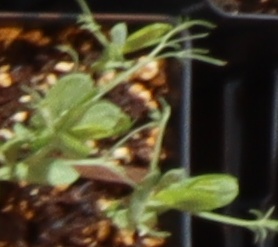
Label: Field Pea